Kullorsuaq

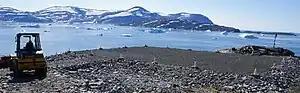
Kullorsuaq Heliport

Air Greenland serves the village as part of a government contract, with twice-weekly helicopter flights to Nuussuaq and Upernavik.